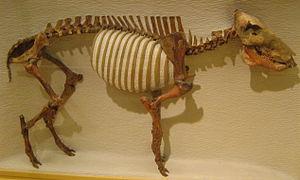
Le Pécari à tête plate, Platygonus compressus, est une espèce éteinte de pécaris qui vivait en Amérique du Nord au cours du Pléistocène. Cette espèce était contemporaine d’une autre espèce de pécaris plus grande, le Pécari à long nez. Son extinction remonte à la fin de l’âge de glace il y a environ 11 000 ans.